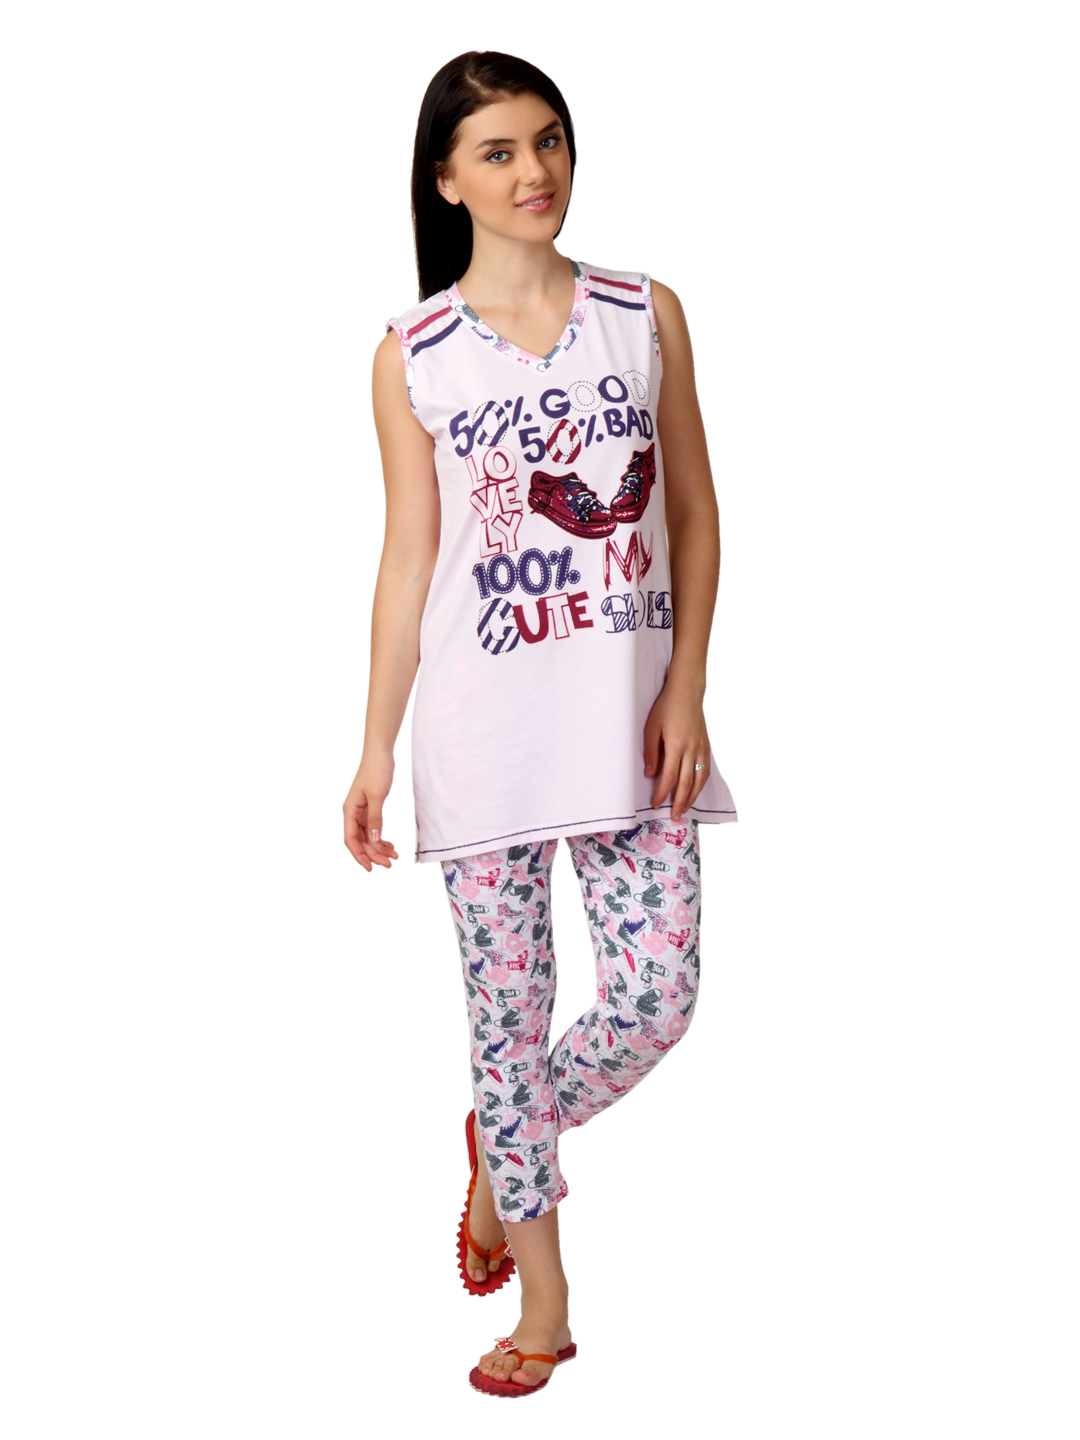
SDL by Sweet Dreams Women Pink Printed Night Suit S11-3229
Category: Apparel / Loungewear and Nightwear / Night suits
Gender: Women
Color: Pink
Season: Summer 2017
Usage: Casual